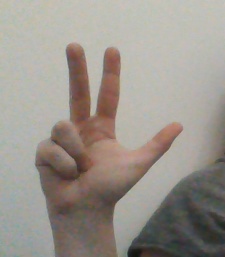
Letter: al